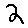
Label: 2